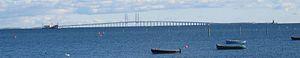
L'Øresund, appelé aussi Sund, est un détroit entre le Danemark et la Suède, plus précisément entre l’île danoise de Seeland et la province suédoise de Scanie. Le détroit a donné son nom à la région de l'Øresund, regroupant la Scanie et le Seeland, reliés entre eux par le pont de l'Øresund.